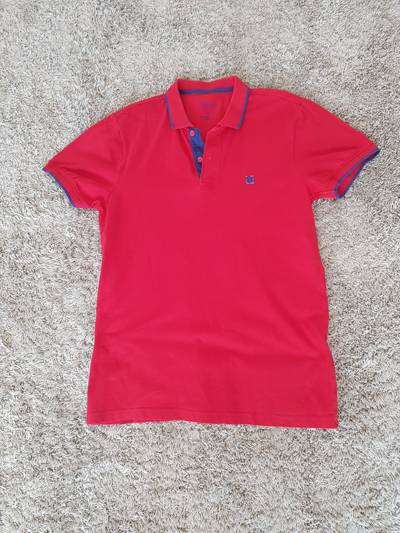
Waste category: clothes